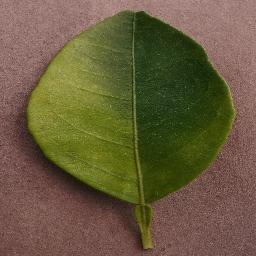
Label: Orange___Haunglongbing_(Citrus_greening)